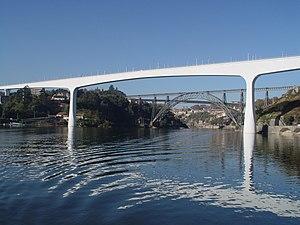
Cette liste de ponts du Portugal a pour vocation de présenter une liste de ponts remarquables du Portugal, tant par leurs caractéristiques dimensionnelles, que par leur intérêt architectural ou historique.